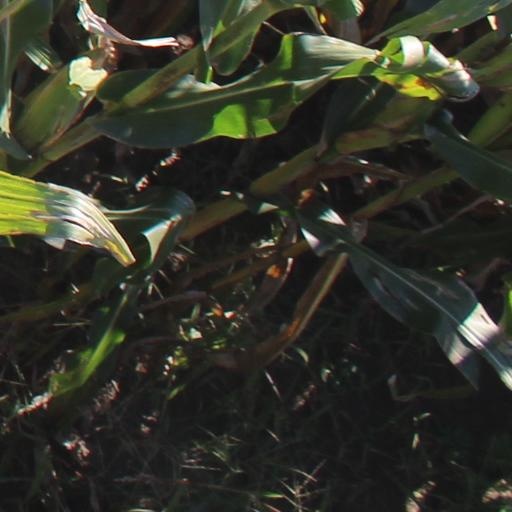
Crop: maize; corn